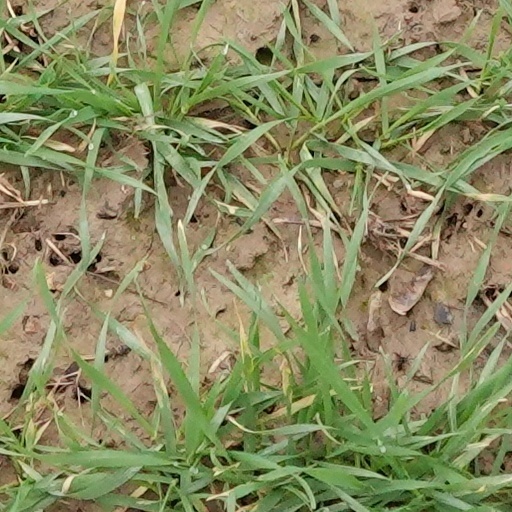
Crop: wheat